Sky position (RA, Dec in degrees): 144.456, 5.413
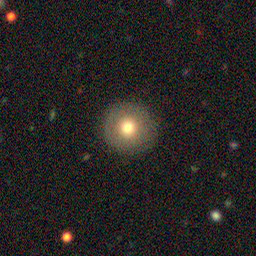
Galaxy morphology: Round Smooth Galaxies